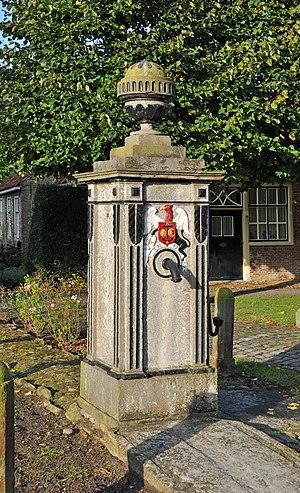
Sint Anna ter Muiden (Sluis, Pays-Bas): pompe publique This is an image of rijksmonument number 33924